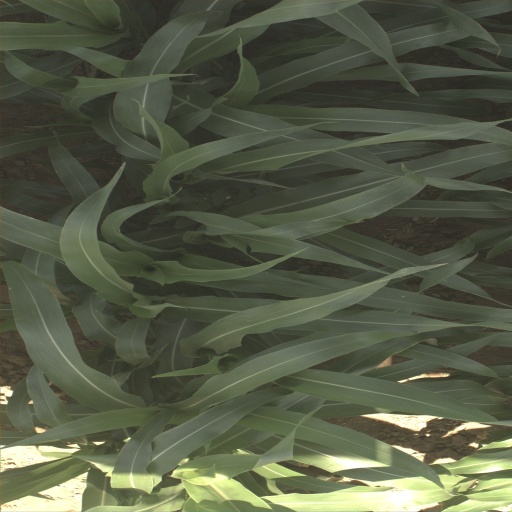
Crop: sorghum